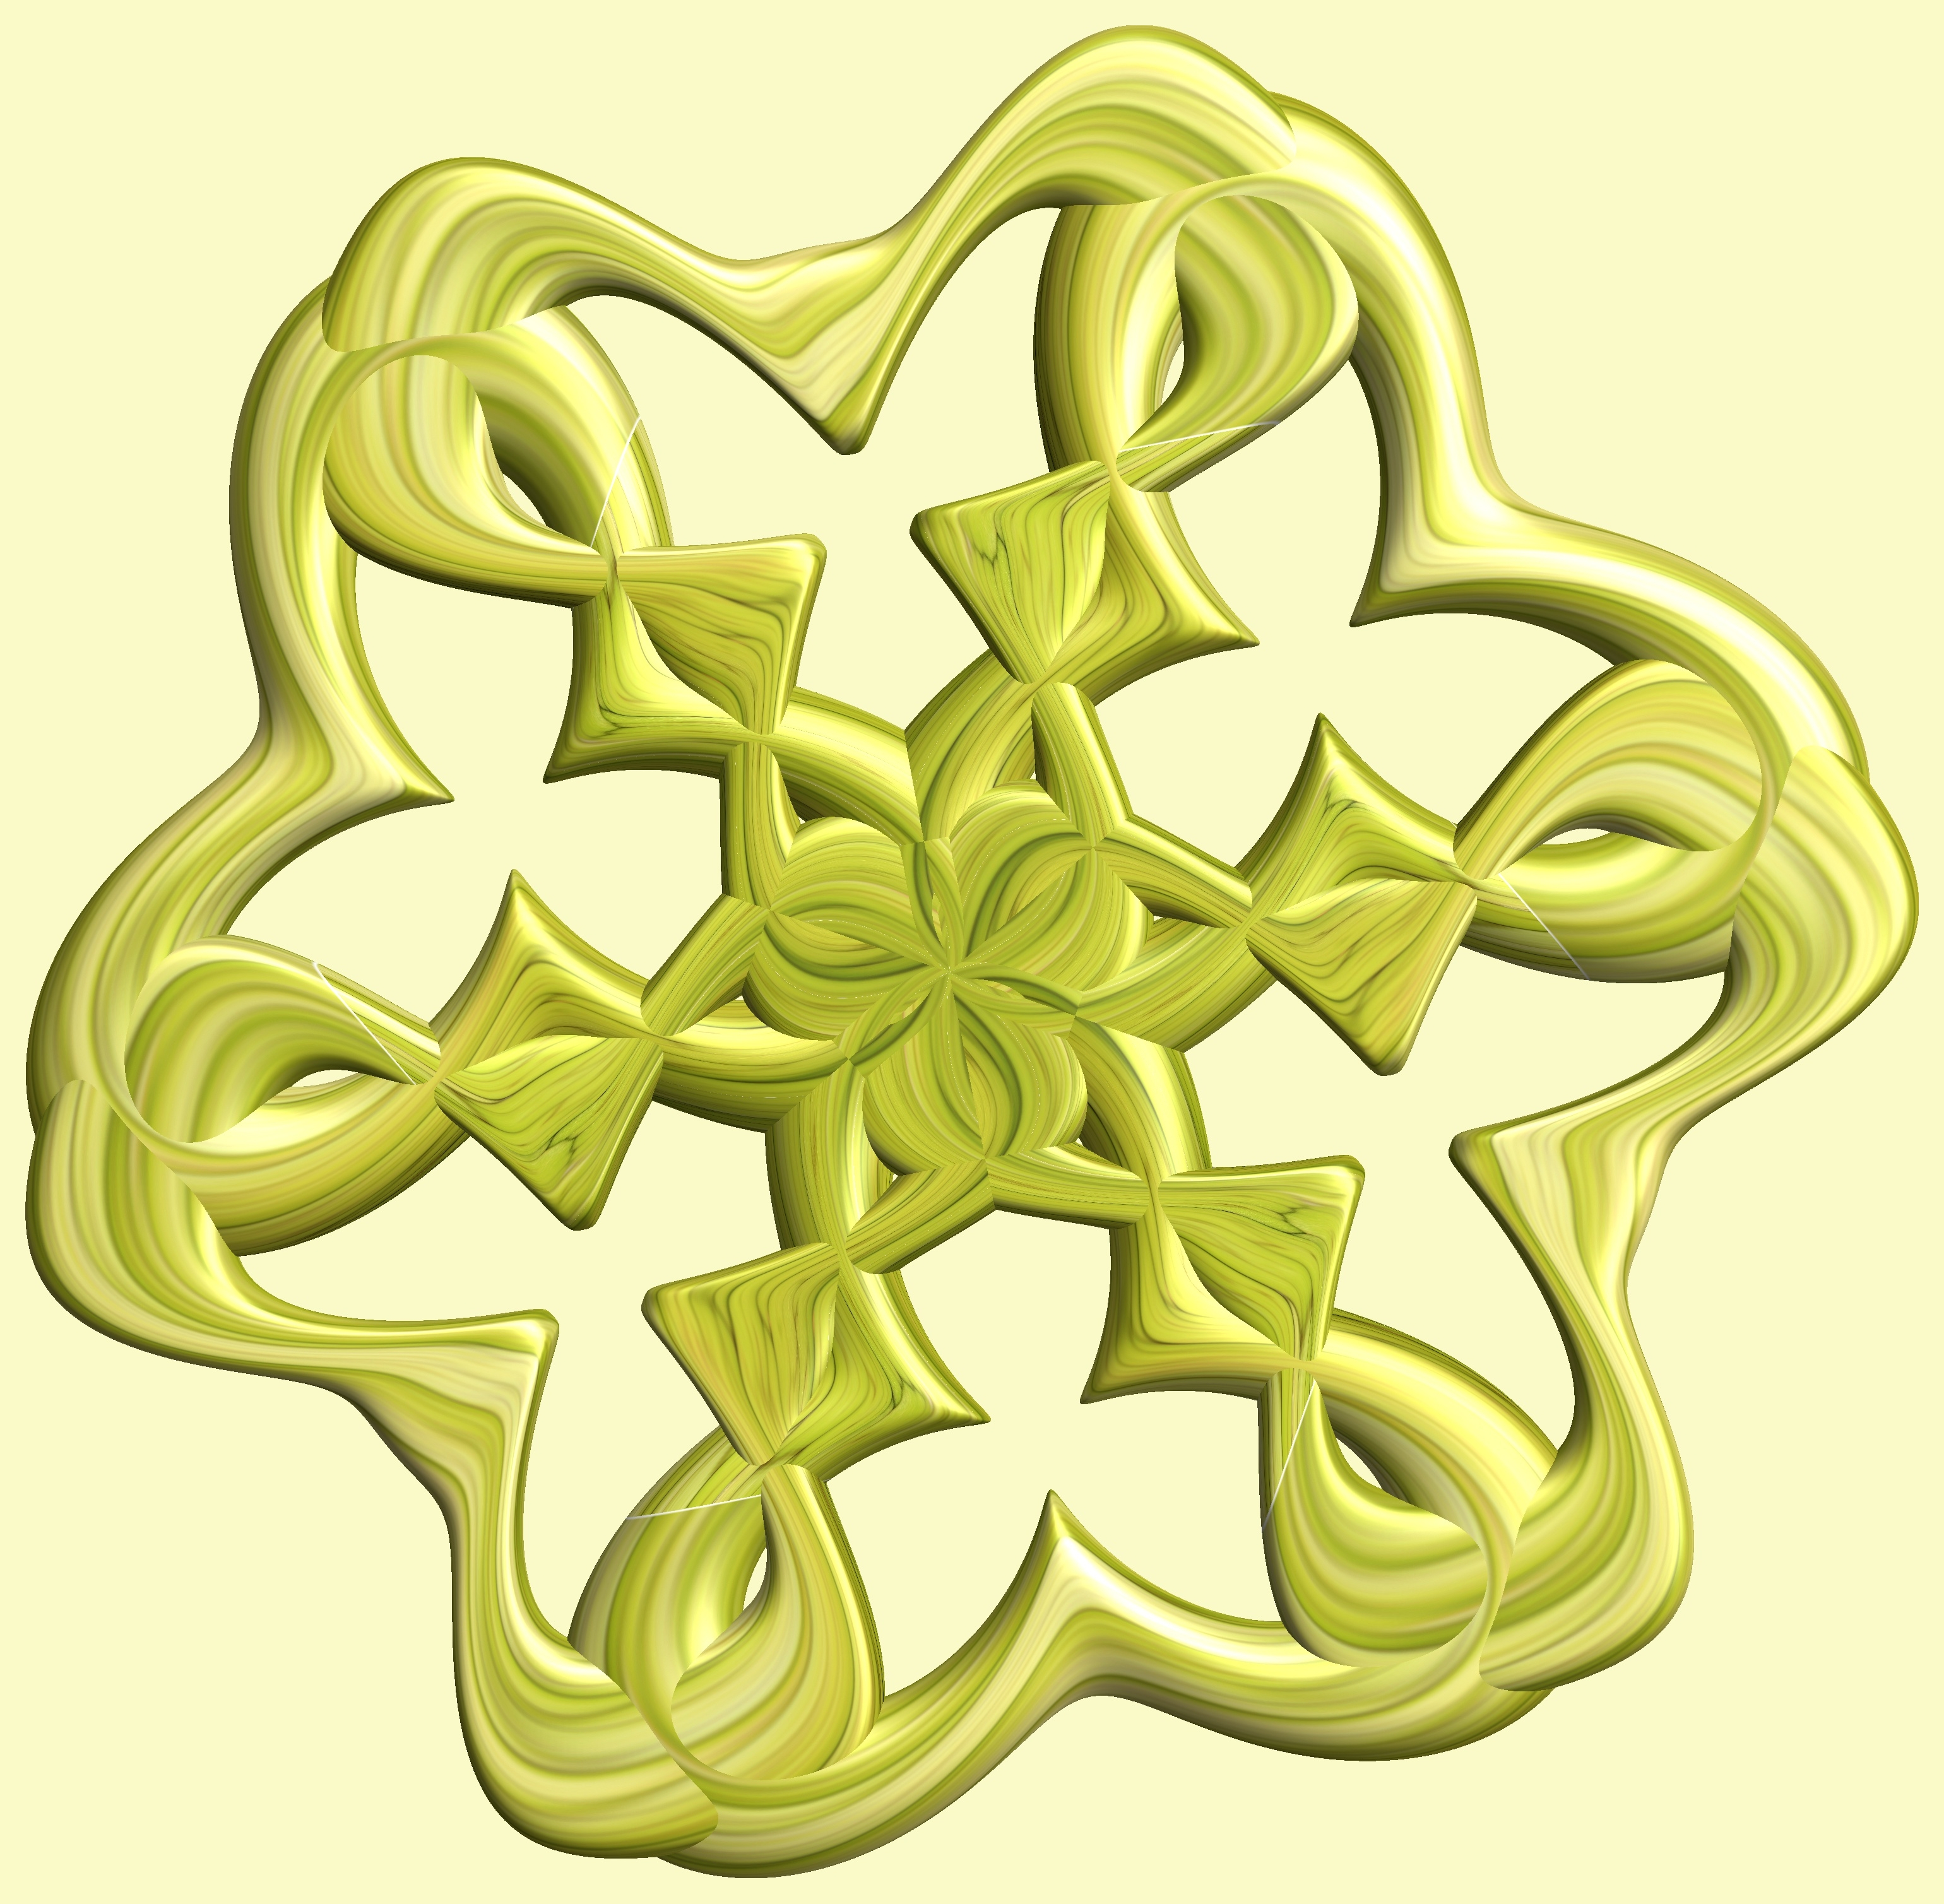
structure, plant, texture, leaf, flower, petal, pattern, green, symbol, circle, font, figure, illustration, design, symmetry, 3d, graphic, torus, mathematica, cg, parametricplot3d, code, program, algorithm, abstruct, mapping, flowering plant, land plant